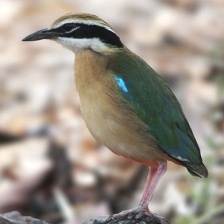
Species: INDIAN PITTA
Scientific name: PITTA BRACHYURA